419 Tactical Fighter Training Squadron

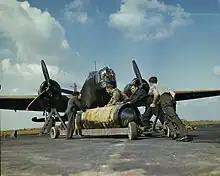

No. 419 Bomber Squadron formed at RAF Mildenhall, England in 1941 as part of No. 3 Group, Bomber Command. The squadron moved to RAF Middleton St. George when it became a constituent of 6 Group, Bomber Command, and remained in England until 1945. The squadron operated Vickers Wellington, then Handley Page Halifax and finally Avro Lancaster bombers during this period. It was the third RCAF bomber unit to be formed in England. It started operations in January 1942, converting almost immediately to Wellington Mk IIIs and moving north to Leeming as part of the new 6 Group in August 1942. Here in November it was re-equipped with Halifax Mk IIs, which it flew for the next 18 months on the night offensive against Germany. After three quick moves it settled at Middleton St. George in November and stayed there for the rest of its service in Bomber Command. In April 1944 the squadron began to convert to Avro Lancasters, using the Mk X which was produced in Canada and flown across the Atlantic. The squadron remained continuously on the offensive until 25 April 1945, when it flew its last sortie. Squadron personnel flew a total of 4,325 operational sorties during the war from Mannheim to Nuremberg, Milan to Berlin and Munich to Hanover, inflicting heavy damage on the enemy. As a result of its wartime record, 419 Squadron became one of the most decorated units under the RCAF during the war. Over a span of roughly three-and-a-quarter years it logged 400 operational missions (342 bombing missions, 53 mining excursions, 3 leaflet raids and 1 "spoof") involving 4,325 sorties. One hundred and twenty nine aircraft were lost on these operations.